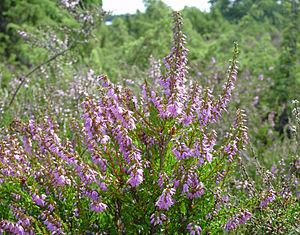
Cette liste de Tracheophyta de Bosnie-Herzégovine, ainsi que d’espèces introduites est un aperçu incomplet d’espèces de mousses, de fougères, de gymnospermes et d’angiospermes citées dans la littérature disponible en langues bosniaque, croate, serbe et serbo-croate. Cet aperçu n’inclue pas des espèces cultivées ni celles occasionnellement introduites.